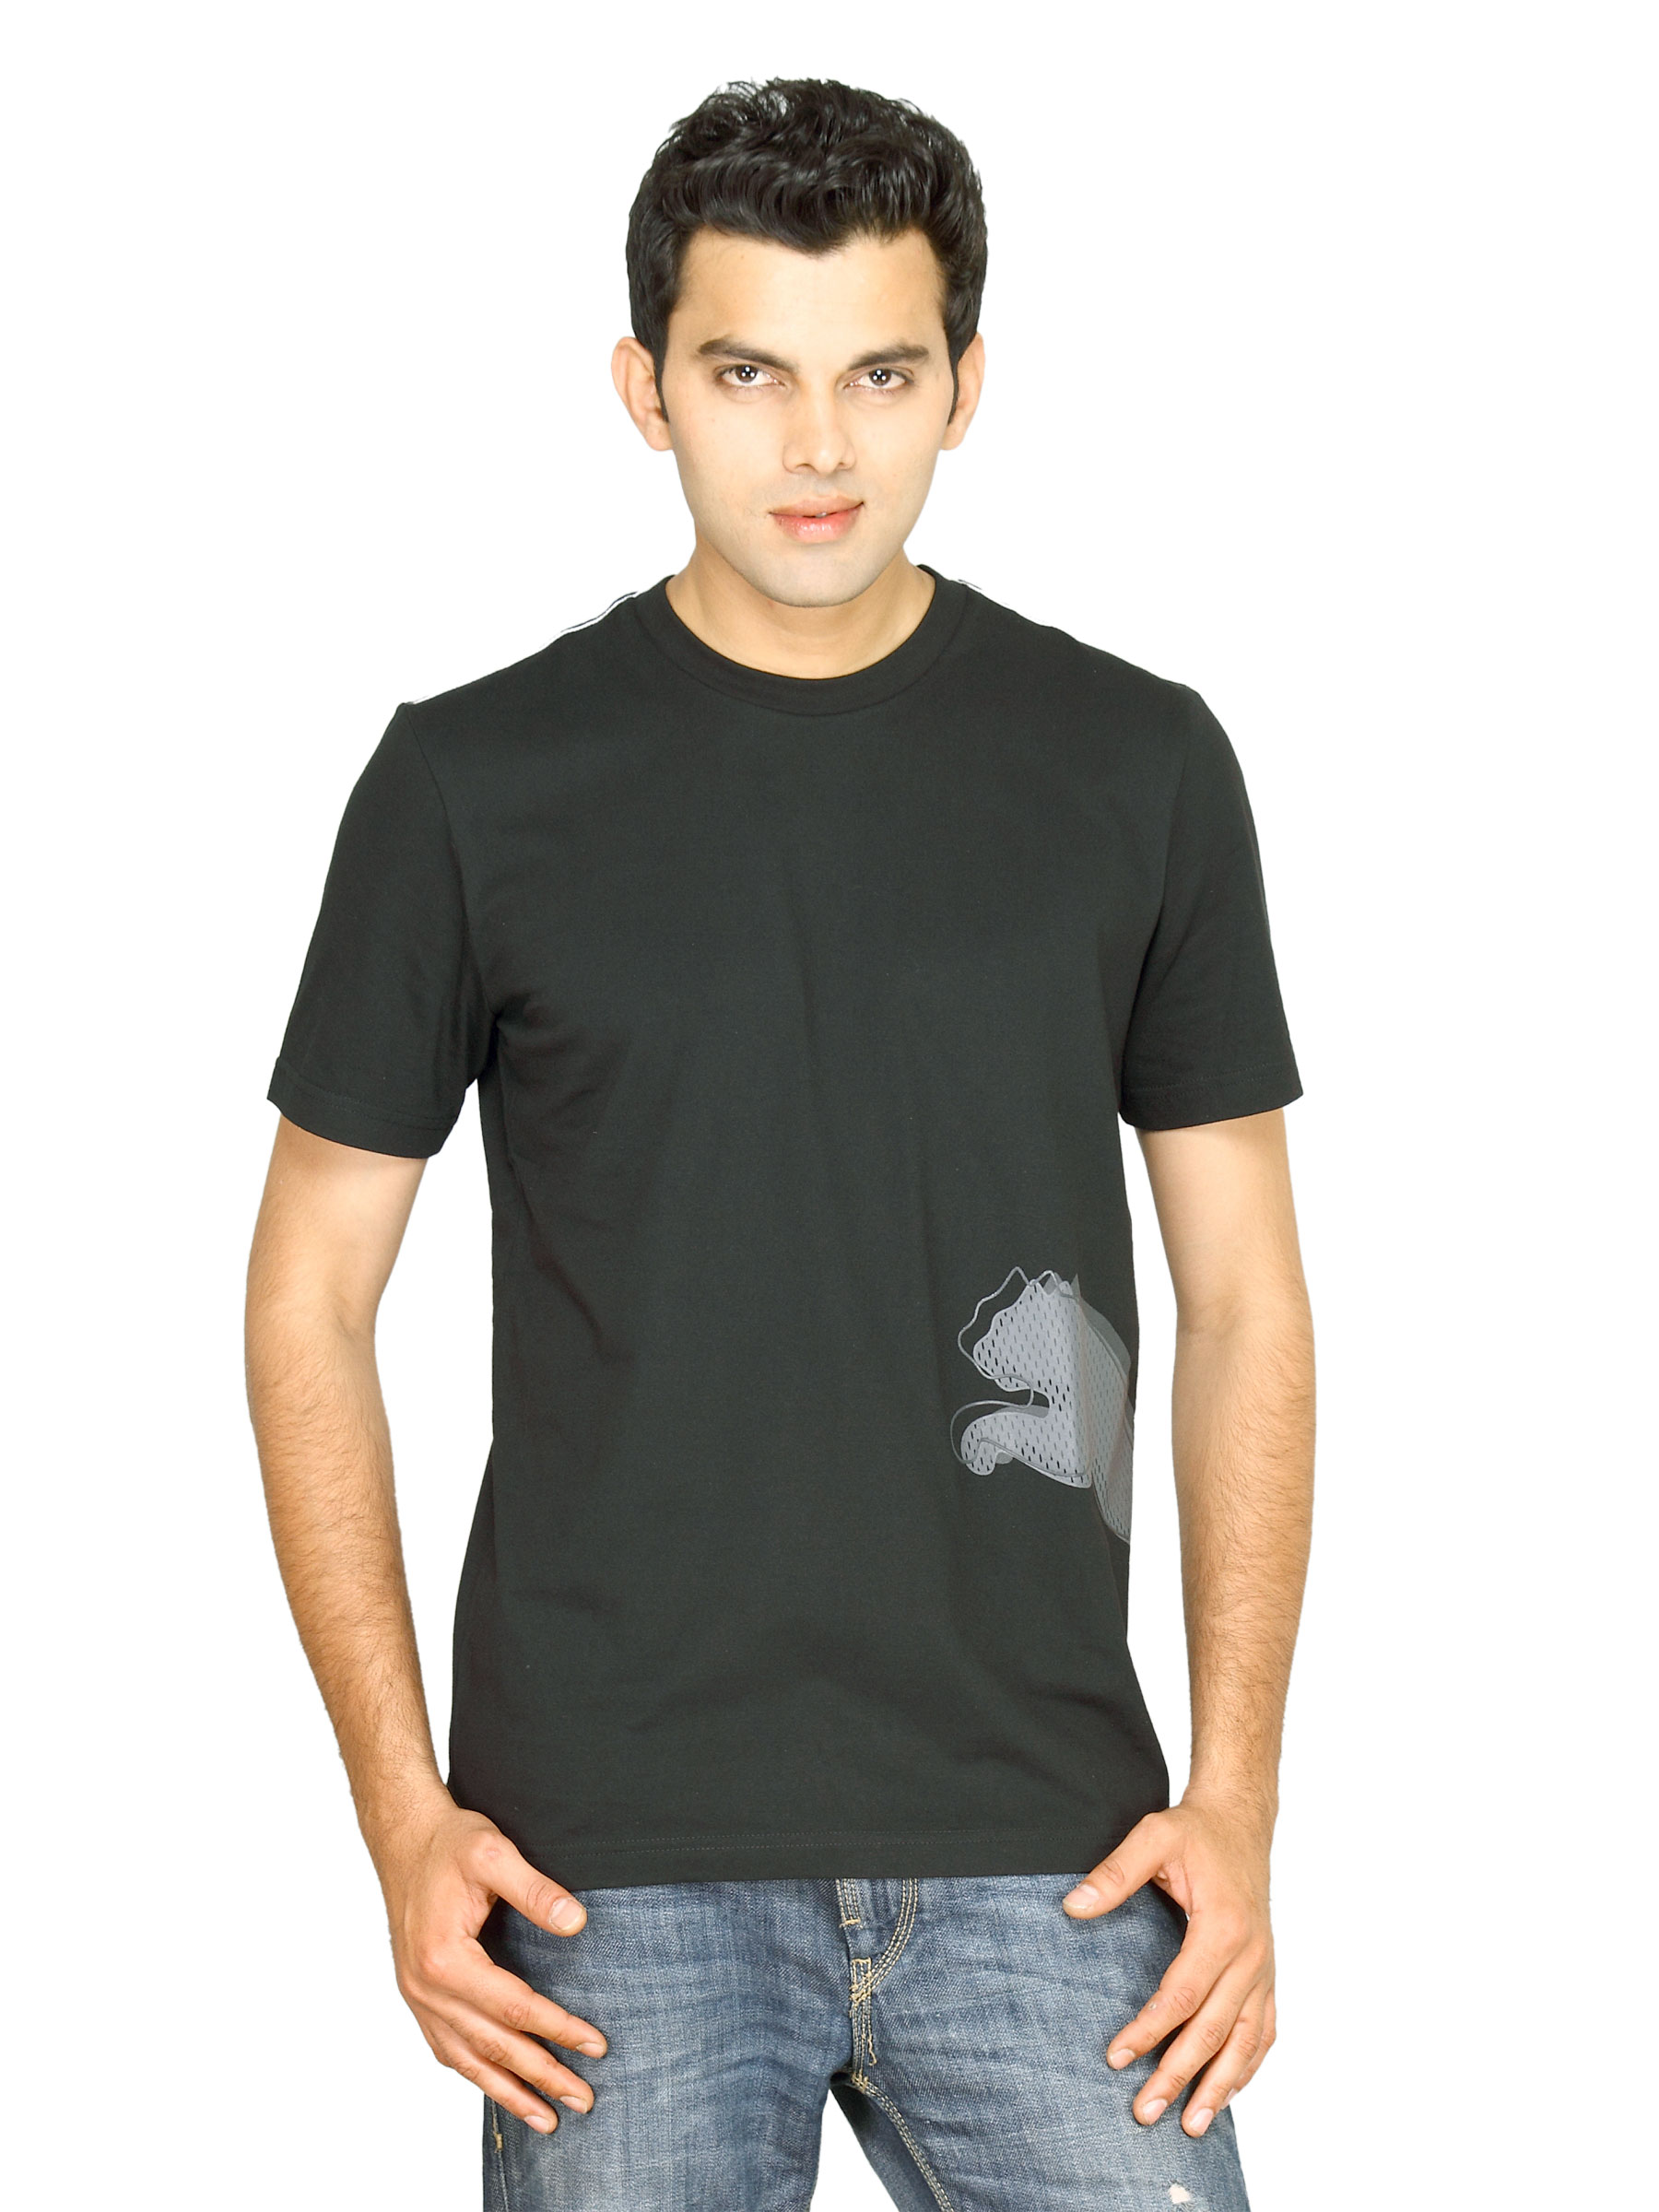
Puma Men's Large Logo Graphic Black T-shirt
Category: Apparel / Topwear / Tshirts
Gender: Men
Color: Black
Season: Fall 2011
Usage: Sports